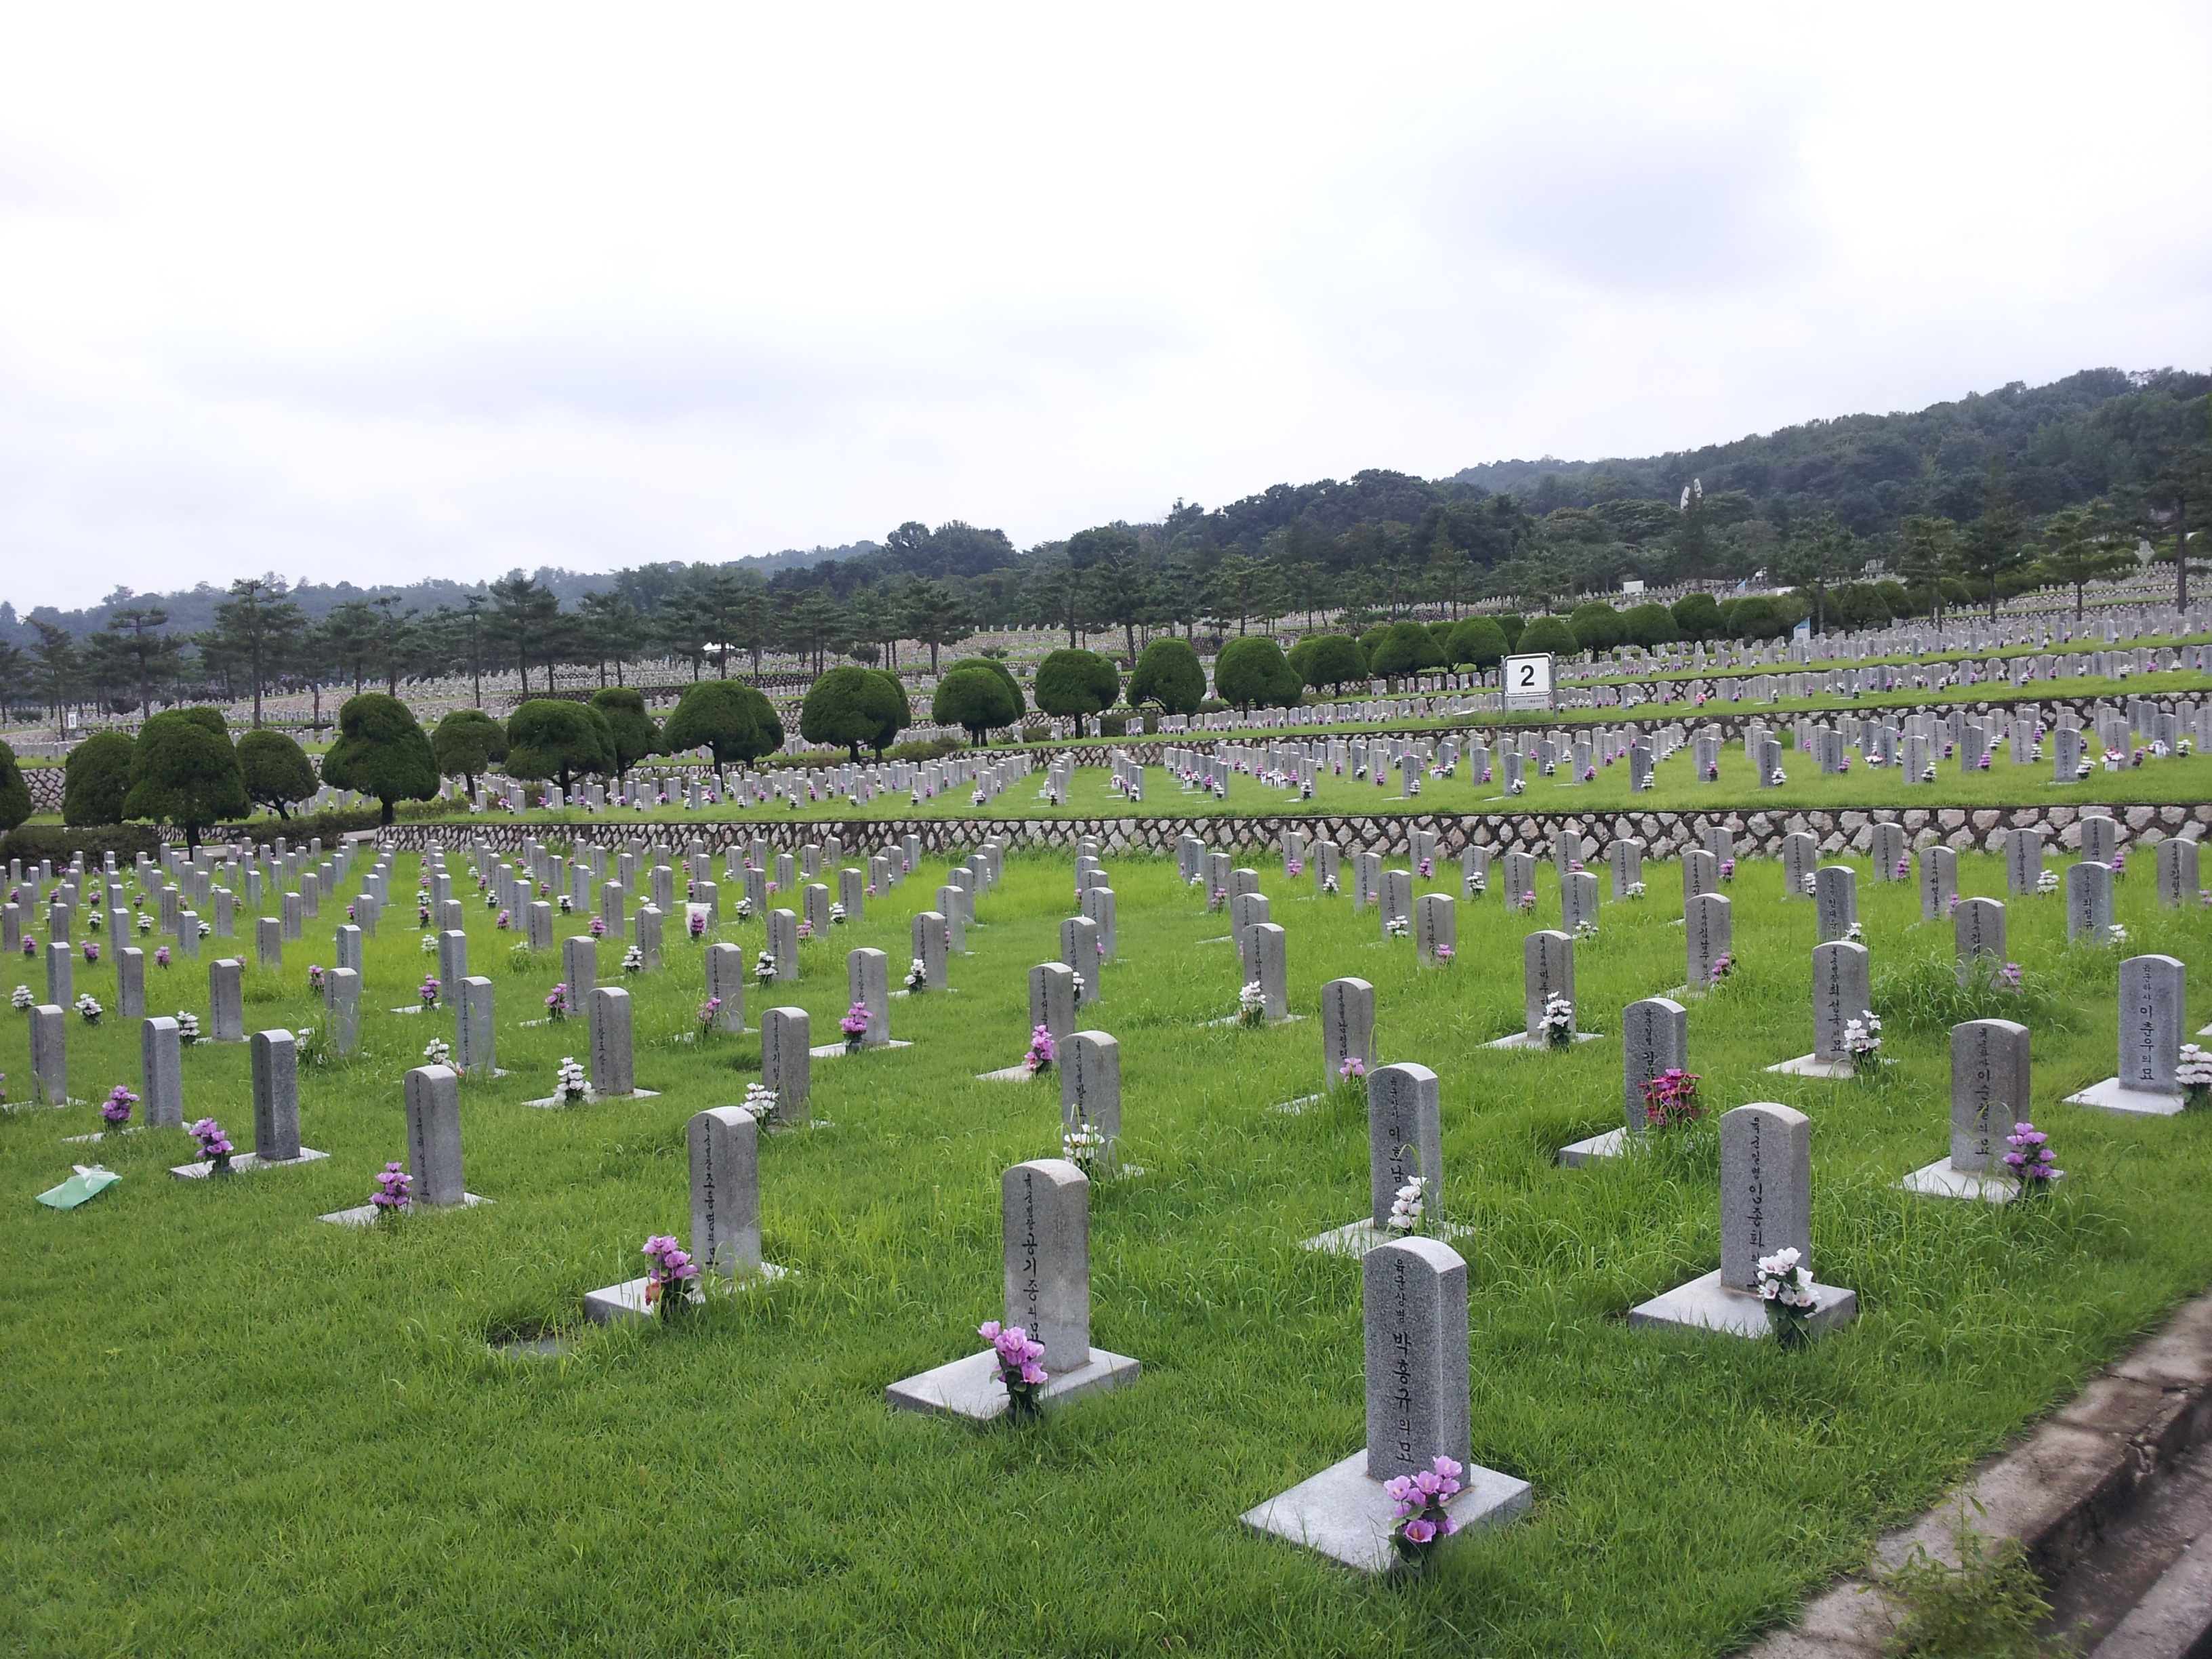
field, cemetery, merit, national cemetery, geographical feature